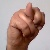
The image shows a hand gesture representing the letter 'N' in Indian Sign Language.